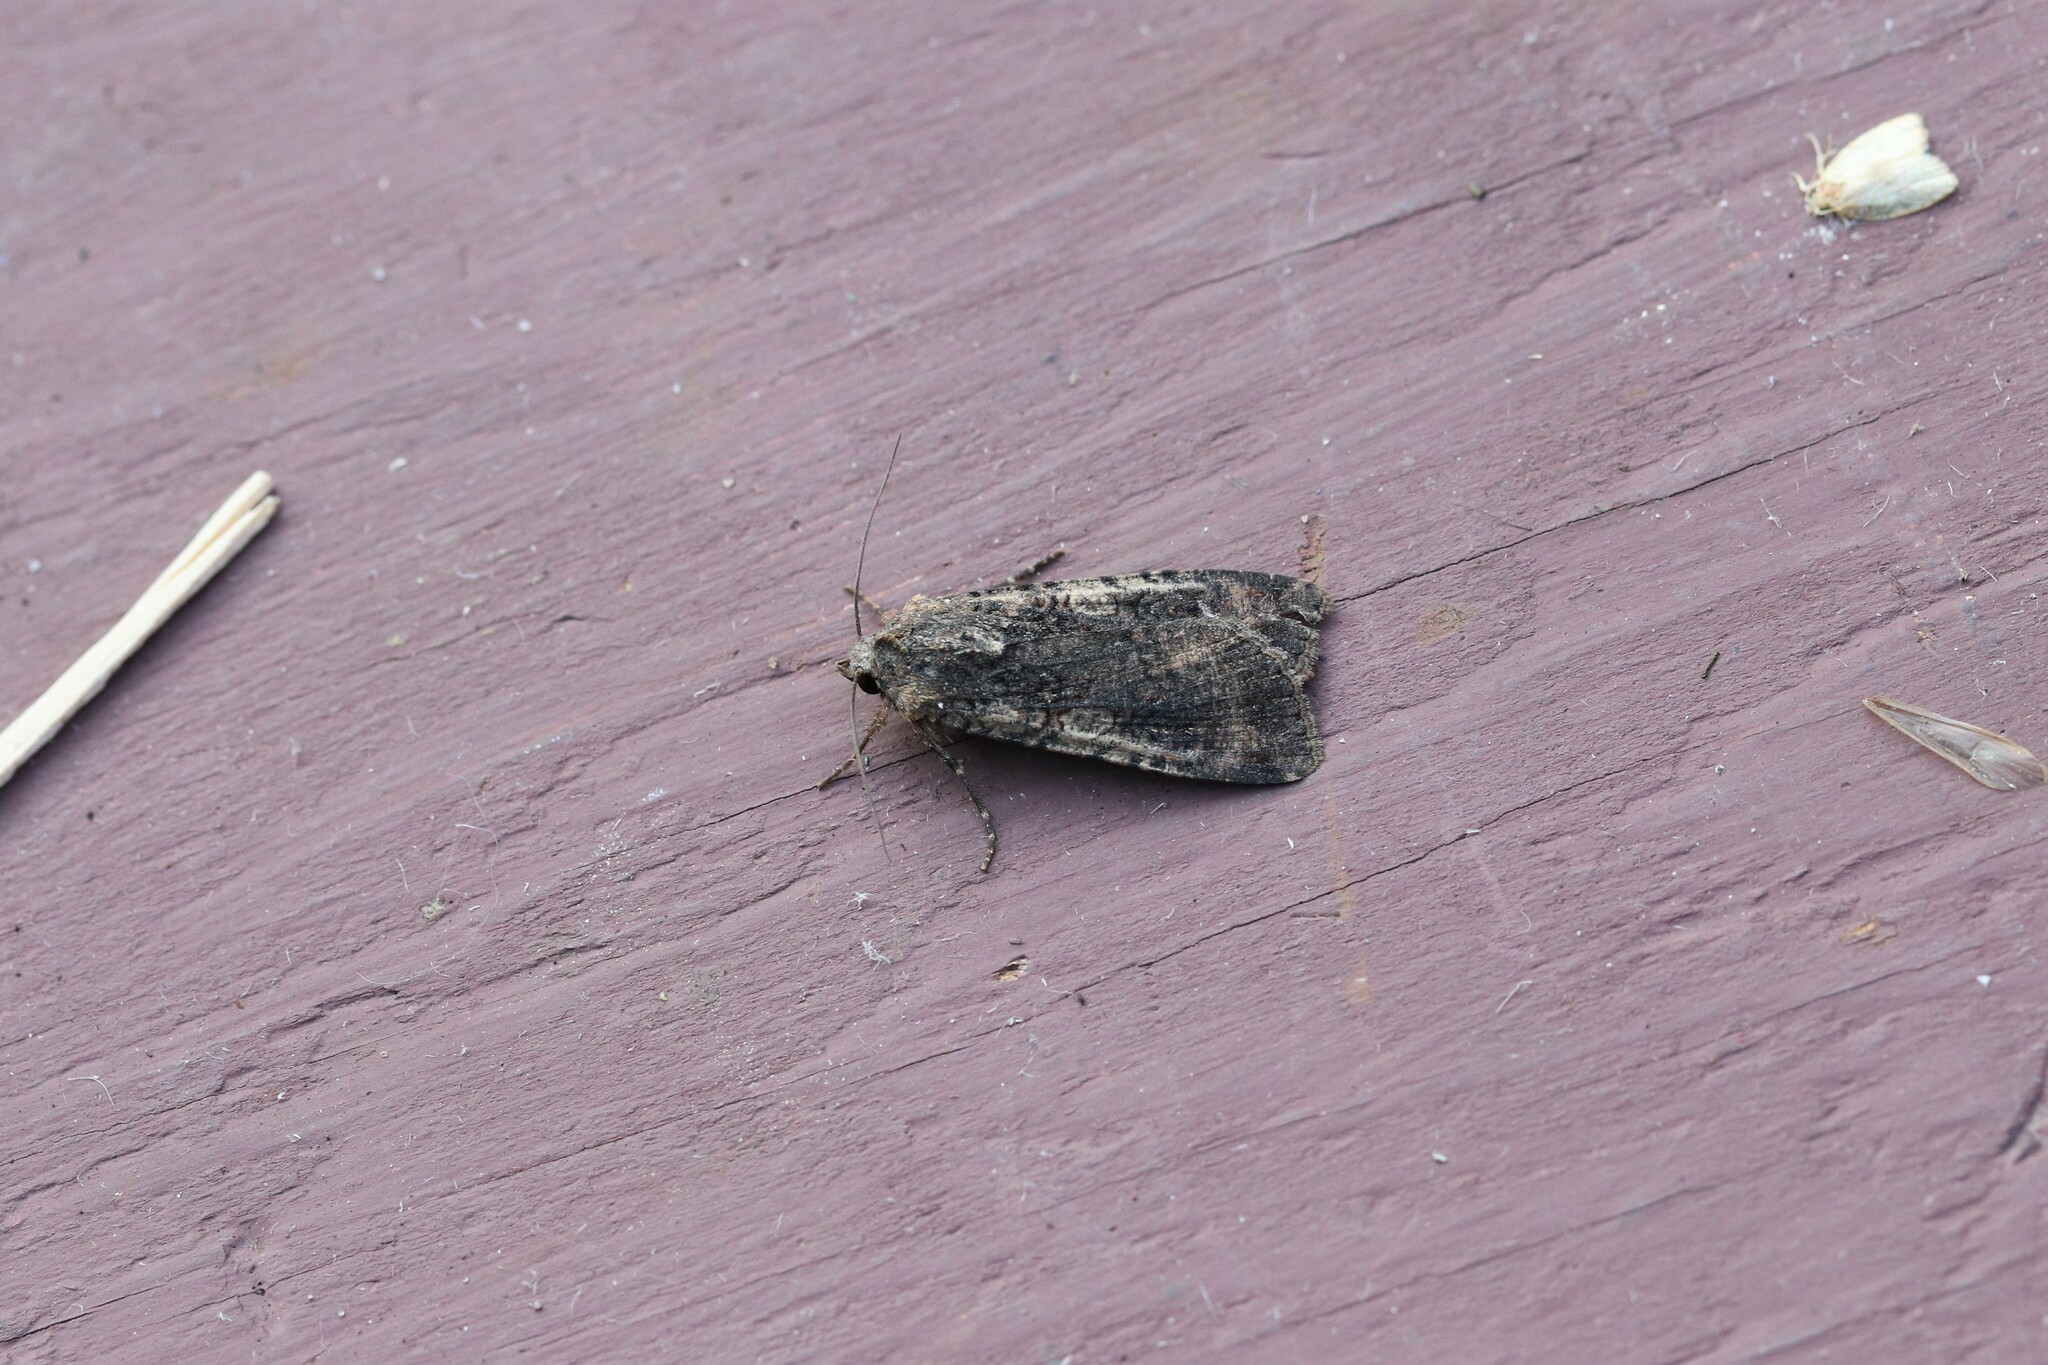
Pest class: cutworms